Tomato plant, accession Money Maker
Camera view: vertical (180 deg); turntable rotation: 240 degrees
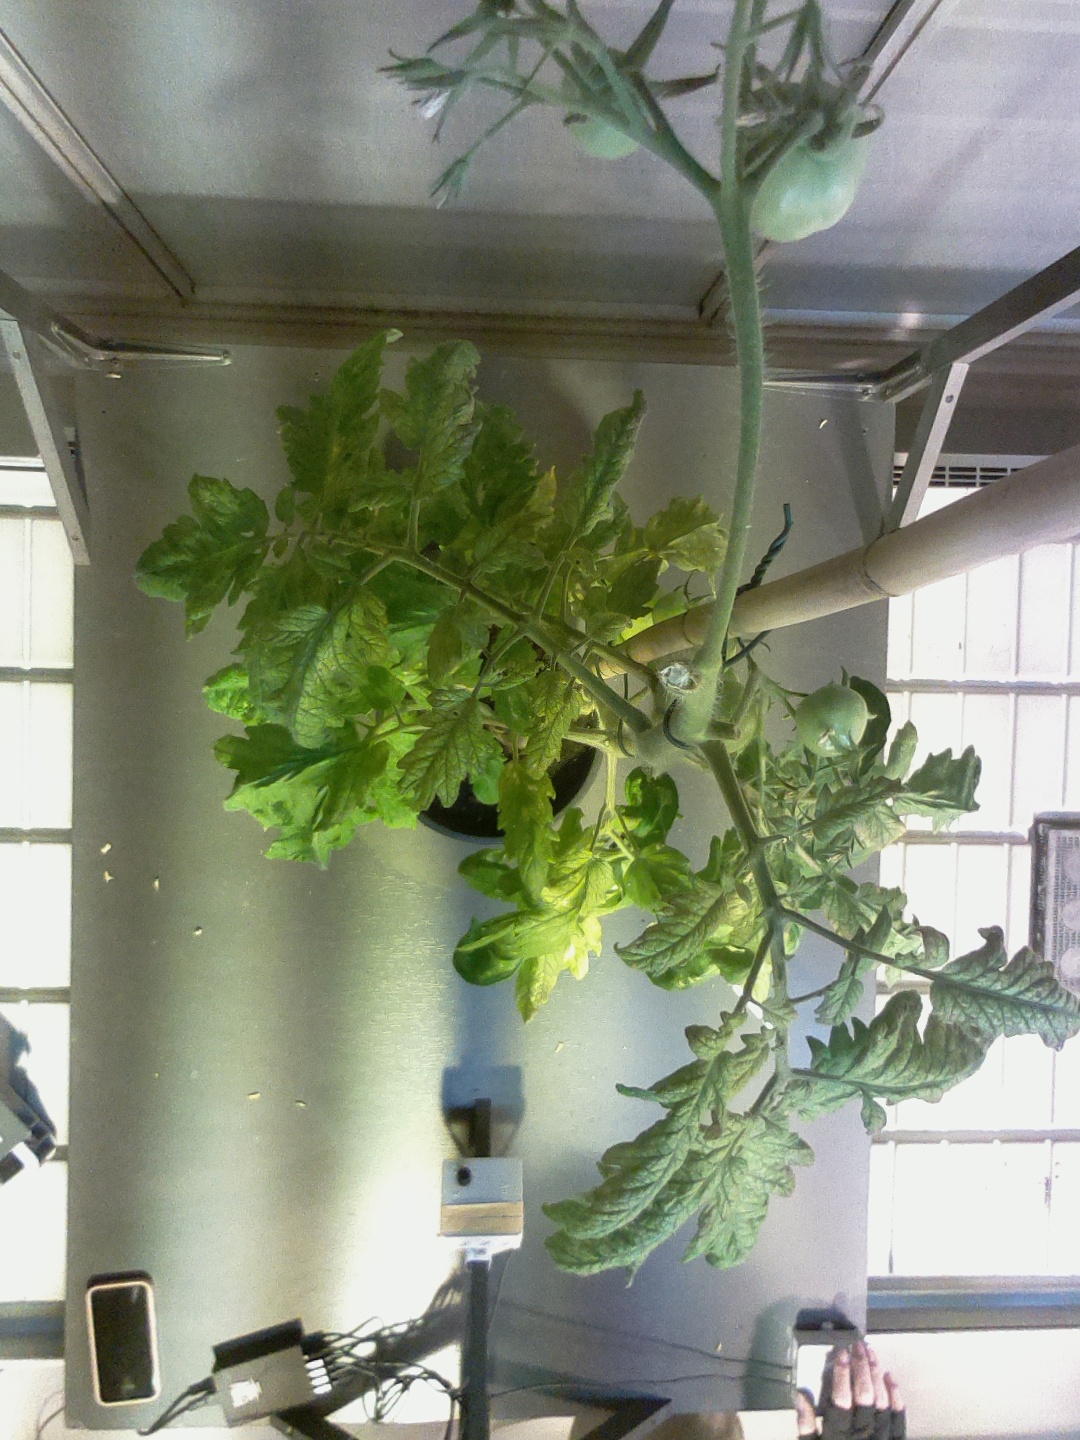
BBCH growth stage 79: 90% -100% of final fruit size